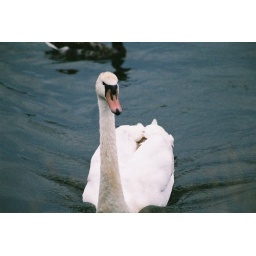
The onward drive of the swan can be recognised by the parting of the water